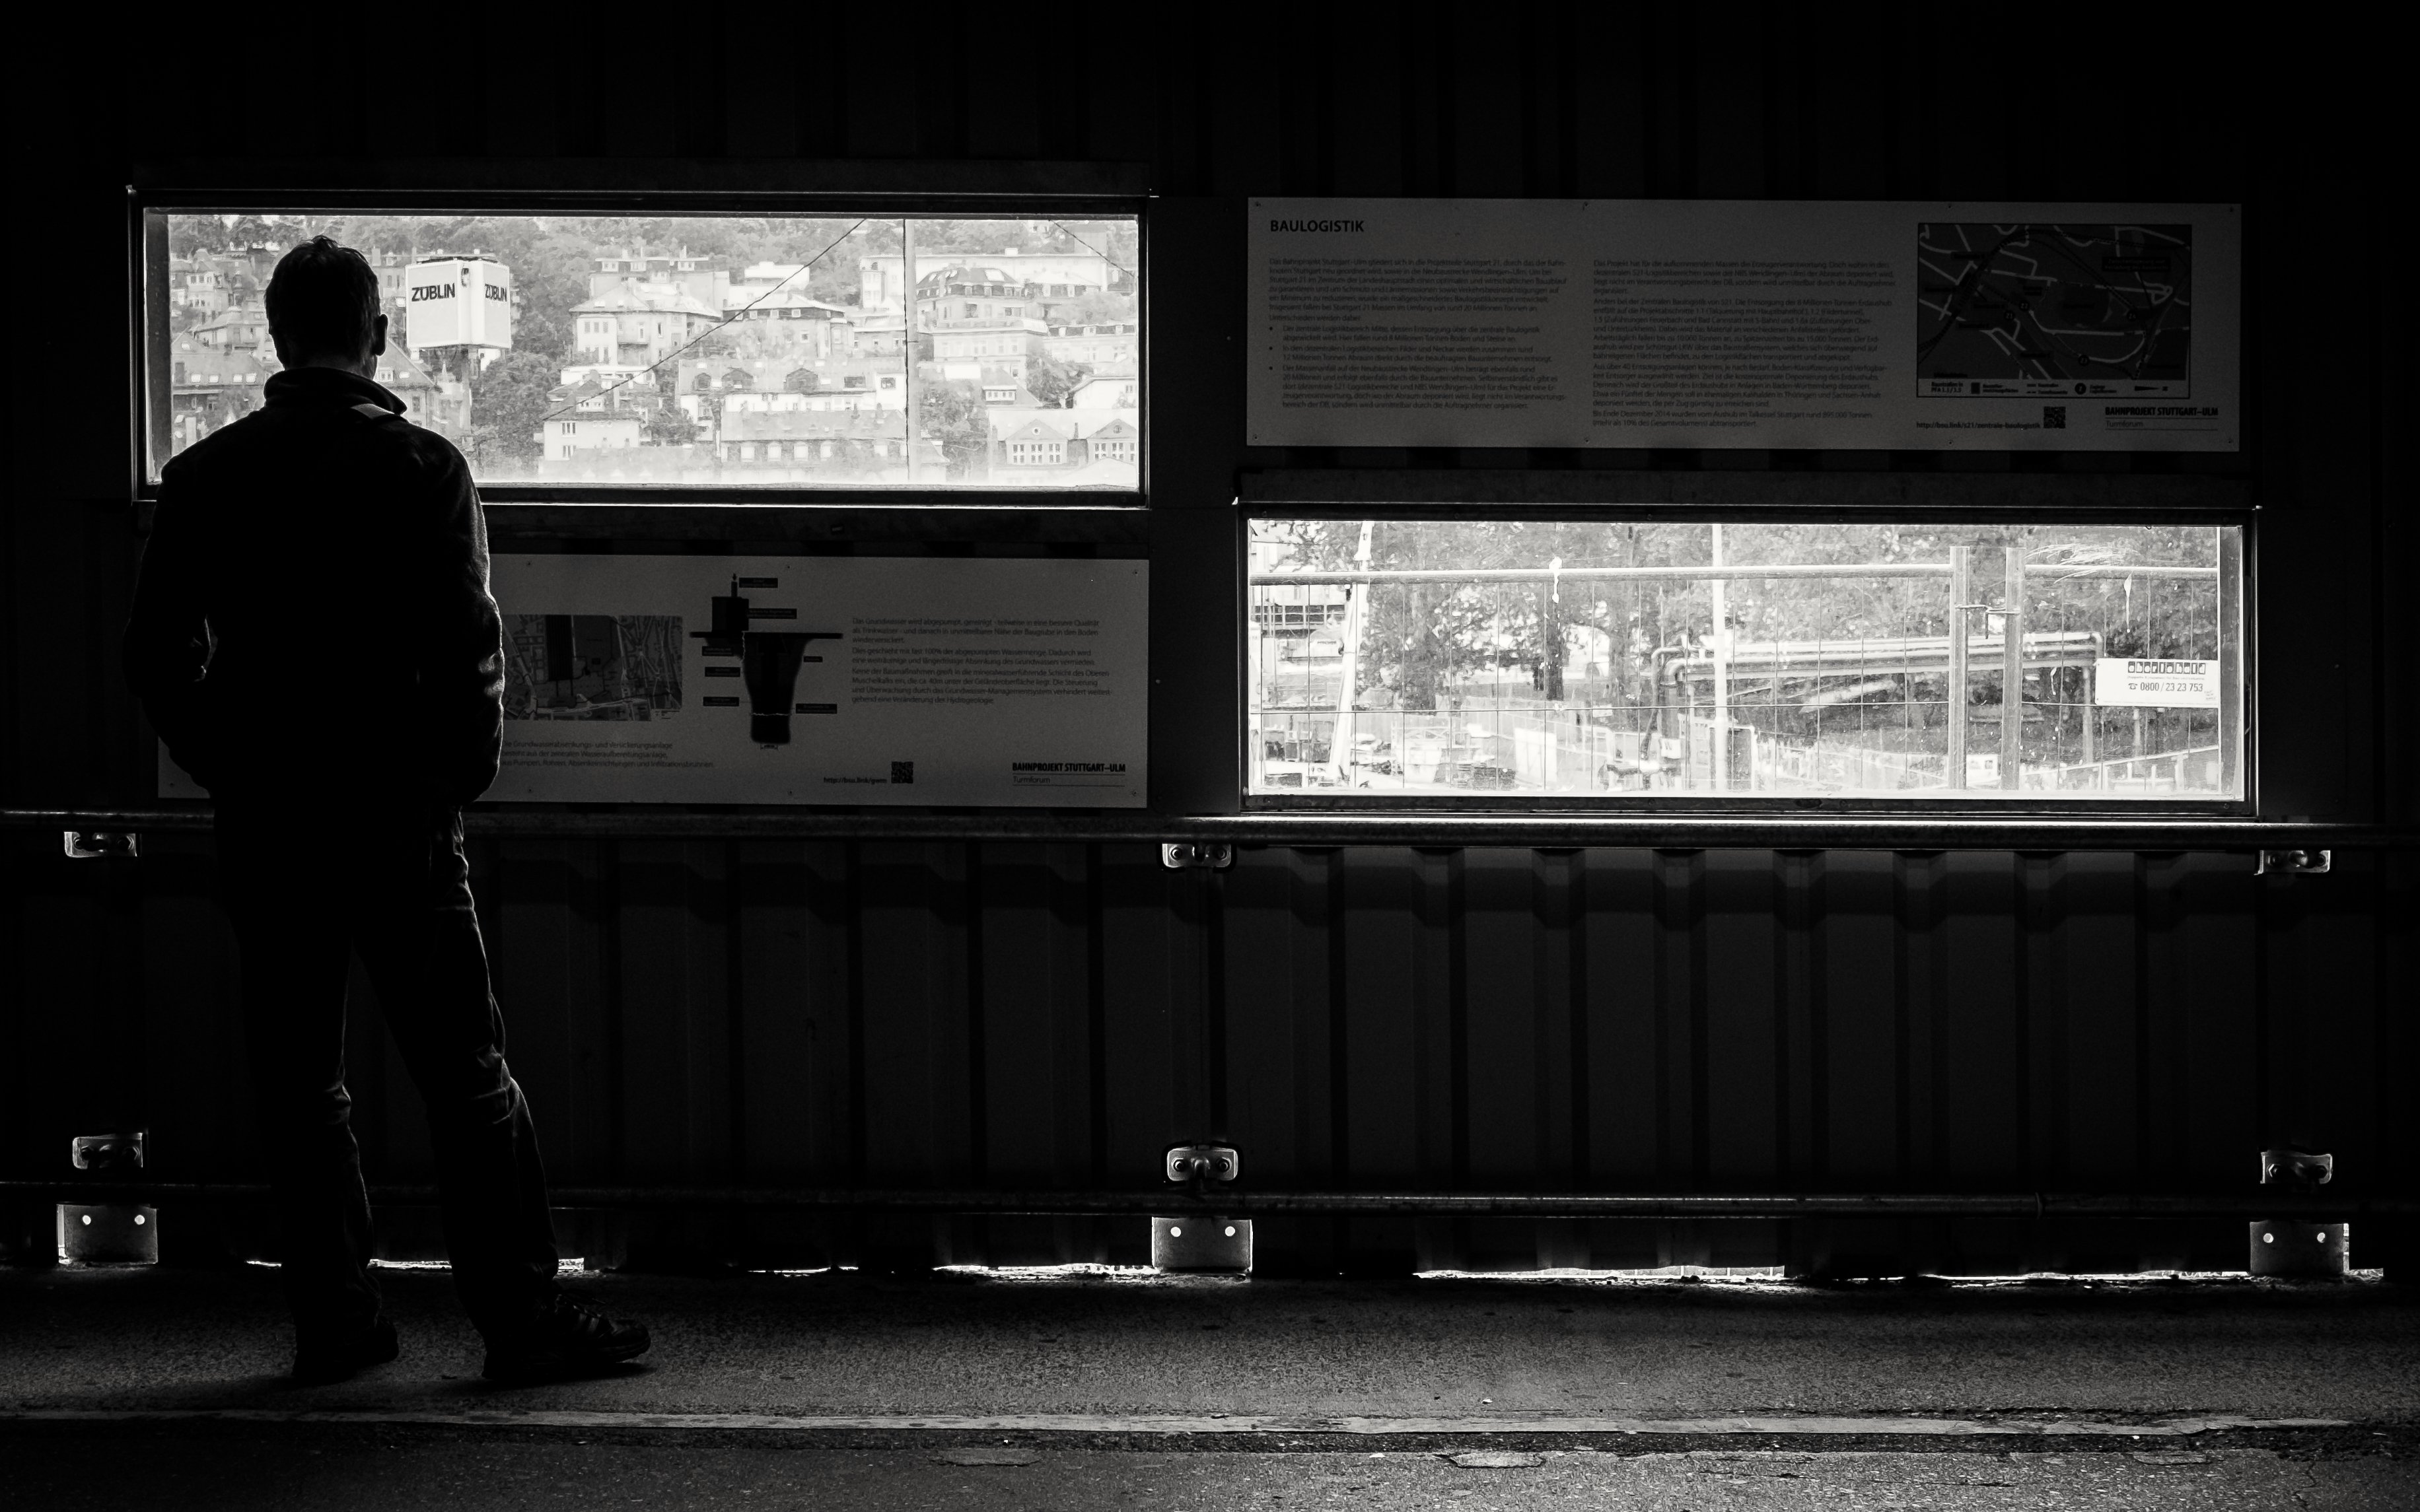
man, silhouette, light, black and white, architecture, people, white, street, photography, window, city, explore, standing, frame, station, darkness, black, monochrome, streetphotography, flickr, bw, blackandwhite, trainstation, project, candid, creativecommons, digital camera, stadt, photograph, railroadstation, germany, deutschland, fenster, sw, bahnhof, scene, schwarzweis, image, site, railwaystation, constructionsite, shape, stuttgart, menschen, strase, unposed, ungestellt, strasenfotografie, architektur, scheibe, umriss, mann, 365, 366, fujixt1, fujifilmxt1, project365, projekt, szene, photoaday, pictureaday, project366, streettog, tog, zweisichtde, zweisichtig, querformat, rahmen, landscapeformat, stehend, schattenbild, schattenriss, 1610, baustelle, buildingsite, constructionarea, stuttgart21, s21, monochrome photography, film noir